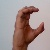
The image shows a hand gesture representing the letter 'C' in Indian Sign Language.